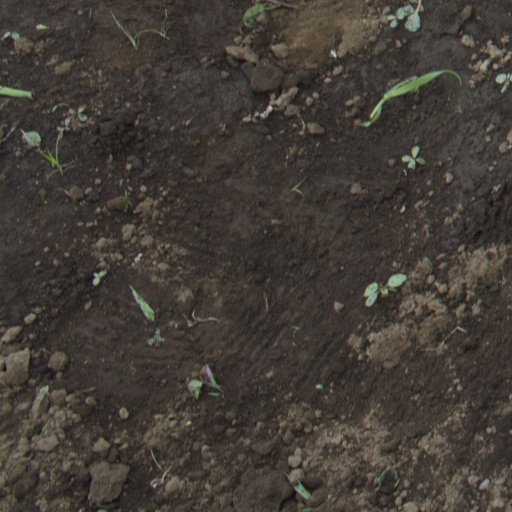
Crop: soybean